Thomas Dekker (writer)

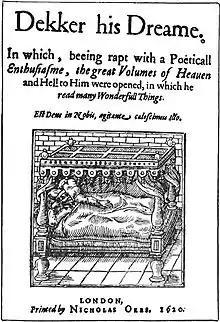
Thomas Dekker lying in bed, from the title page of "Dekker his Dreame" (1620)

Thomas Dekker ( – 25 August 1632) was an English Elizabethan dramatist and pamphleteer, a versatile and prolific writer, whose career spanned several decades and brought him into contact with many of the period's most famous dramatists.